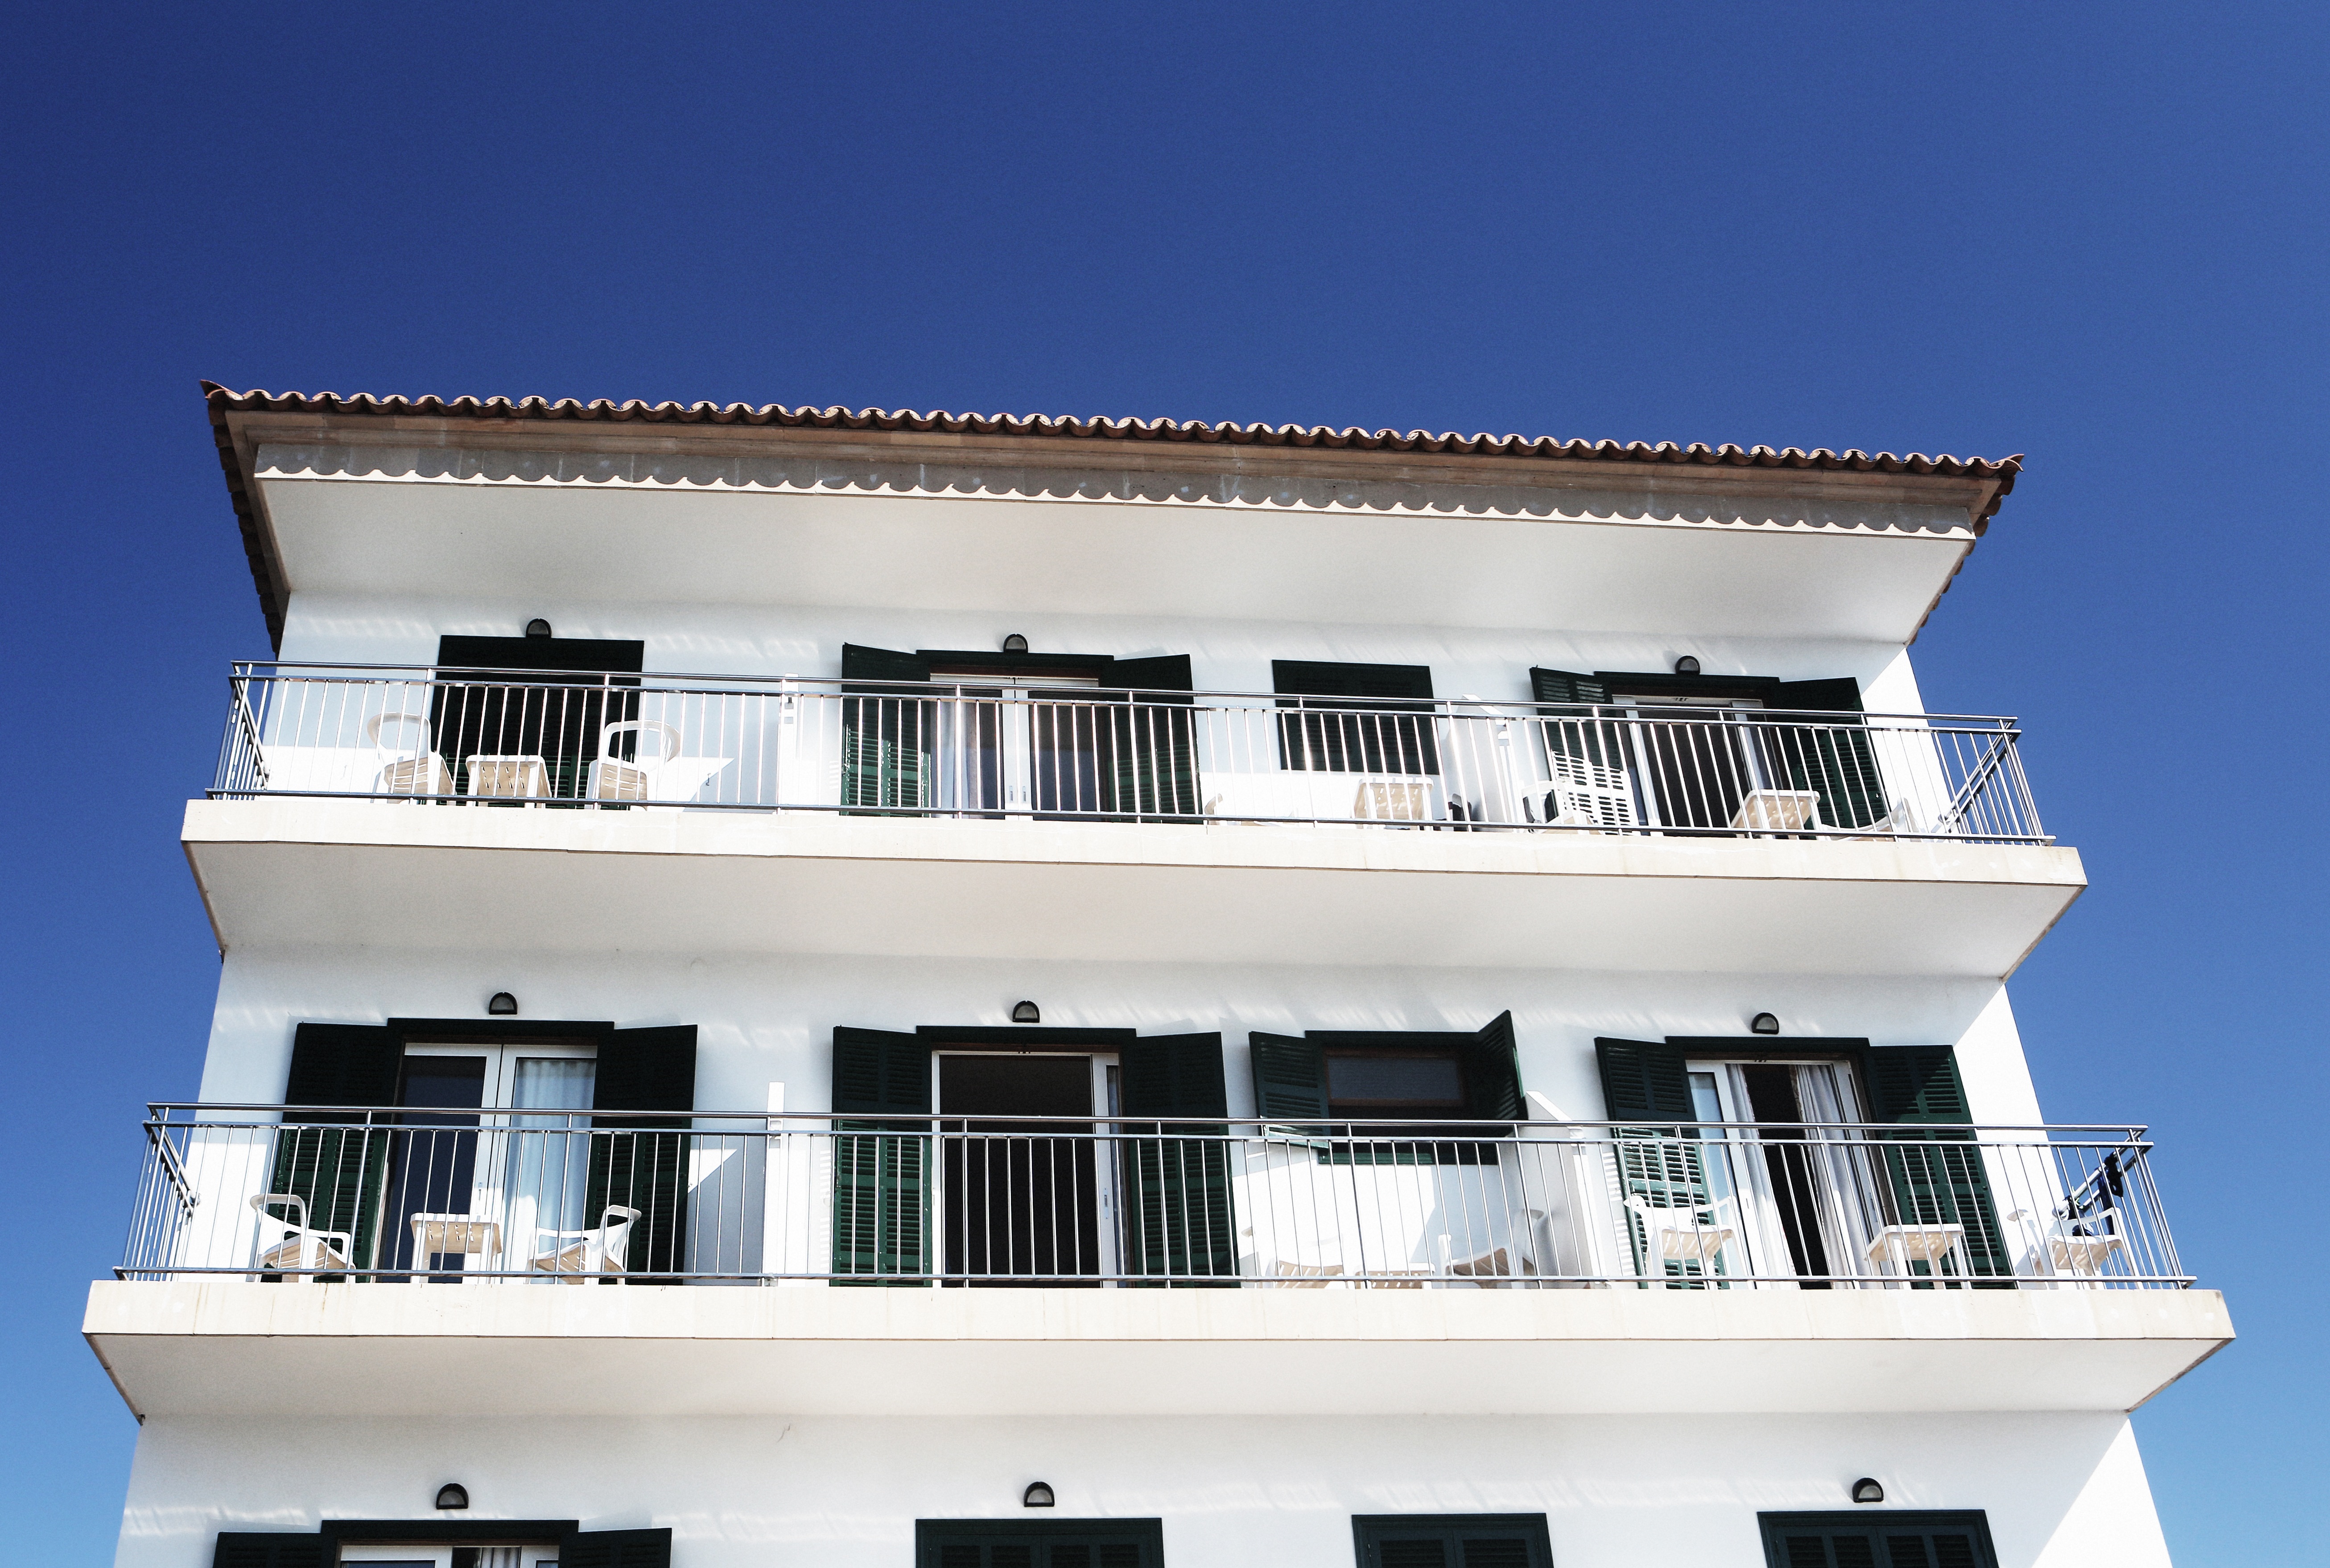
architecture, sky, white, villa, mansion, house, building, home, balcony, facade, property, blue, apartment, tower block, interior design, chairs, shutters, windows, apartments, balconies, tables, estate, railings, condominium, real estate